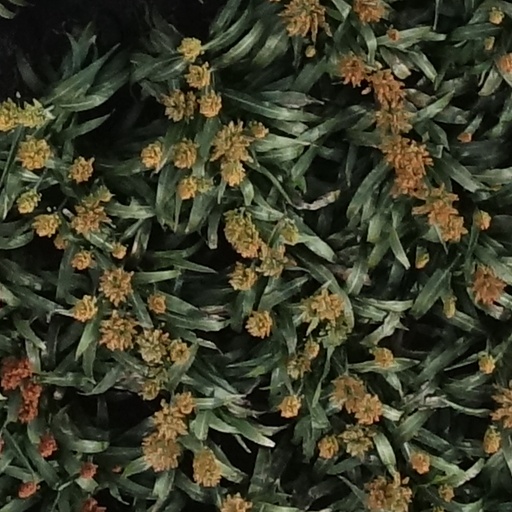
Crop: sorghum